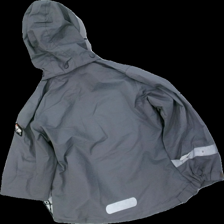
View: back
Type: Outerwear
Category: Children
Brand: Not in the list
Brand text on label: world outwear
Colors: Grey, Orange
Material: 100% poly
Cut: Regular
Size: 140
Season: All
Stains: Minor
Holes: Major
Price range: <50
Recommended usage: Export
Comment: stort hål under armen